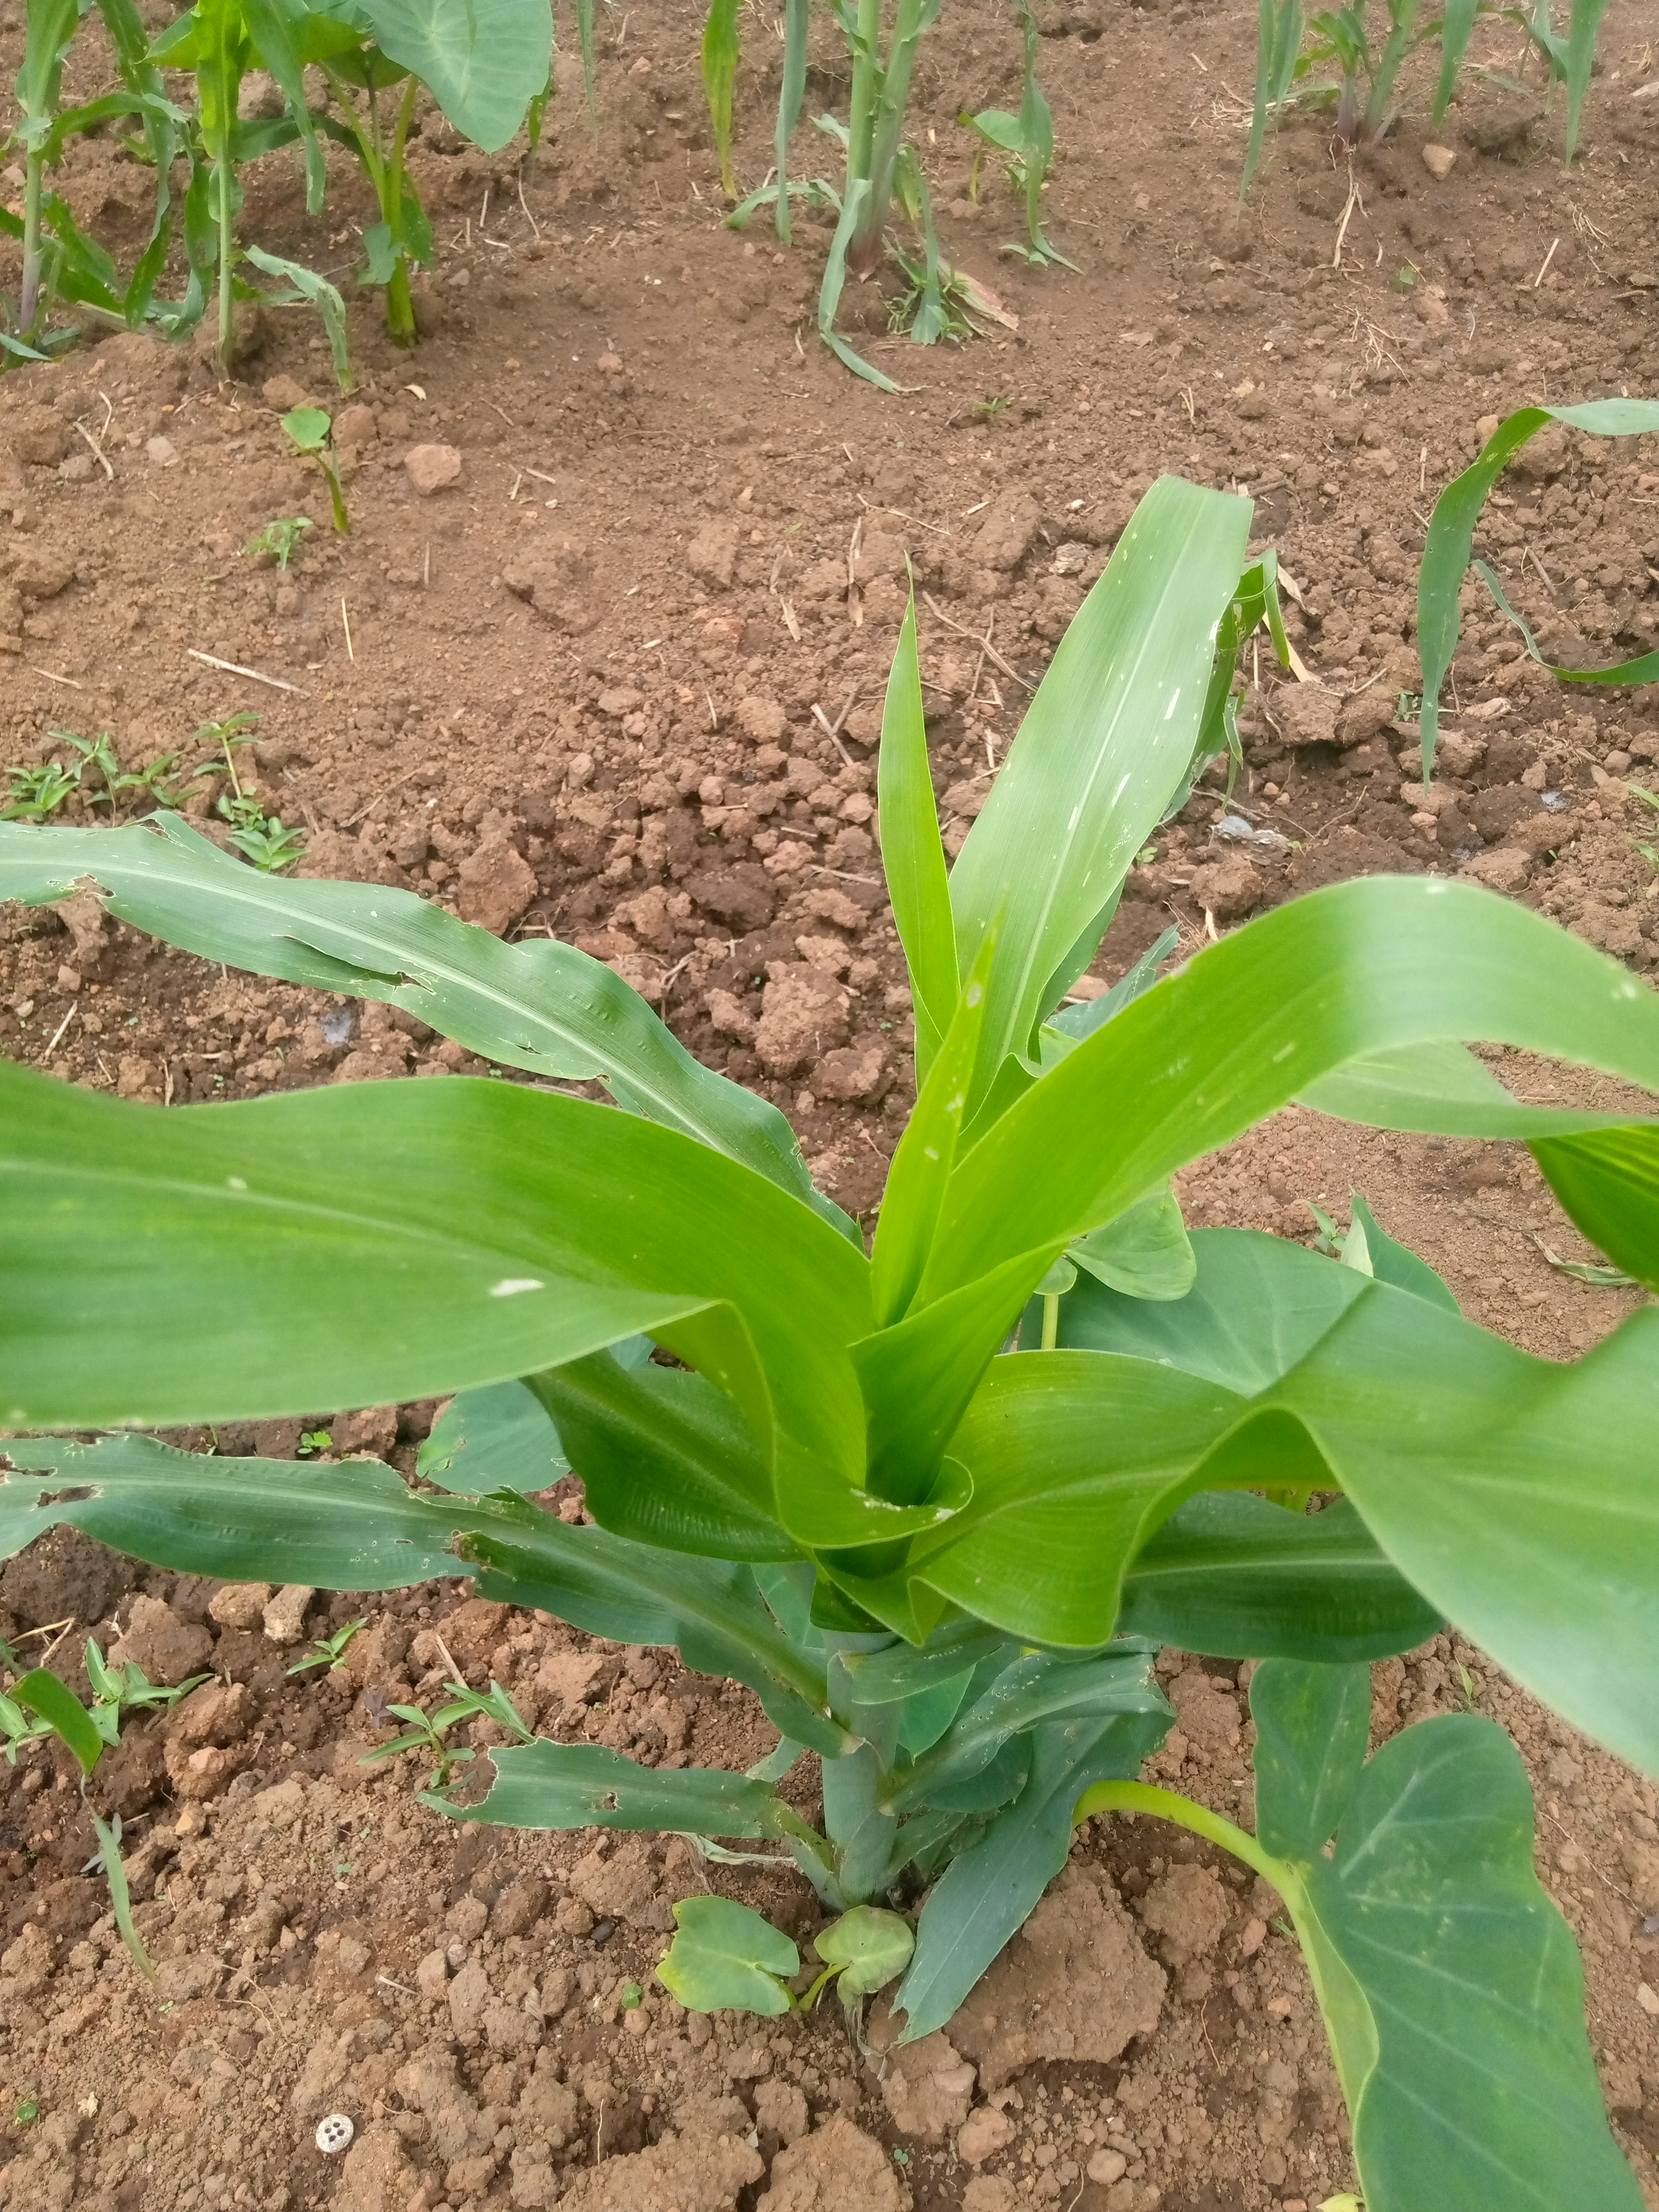
Label: spodoptera_frugiperda